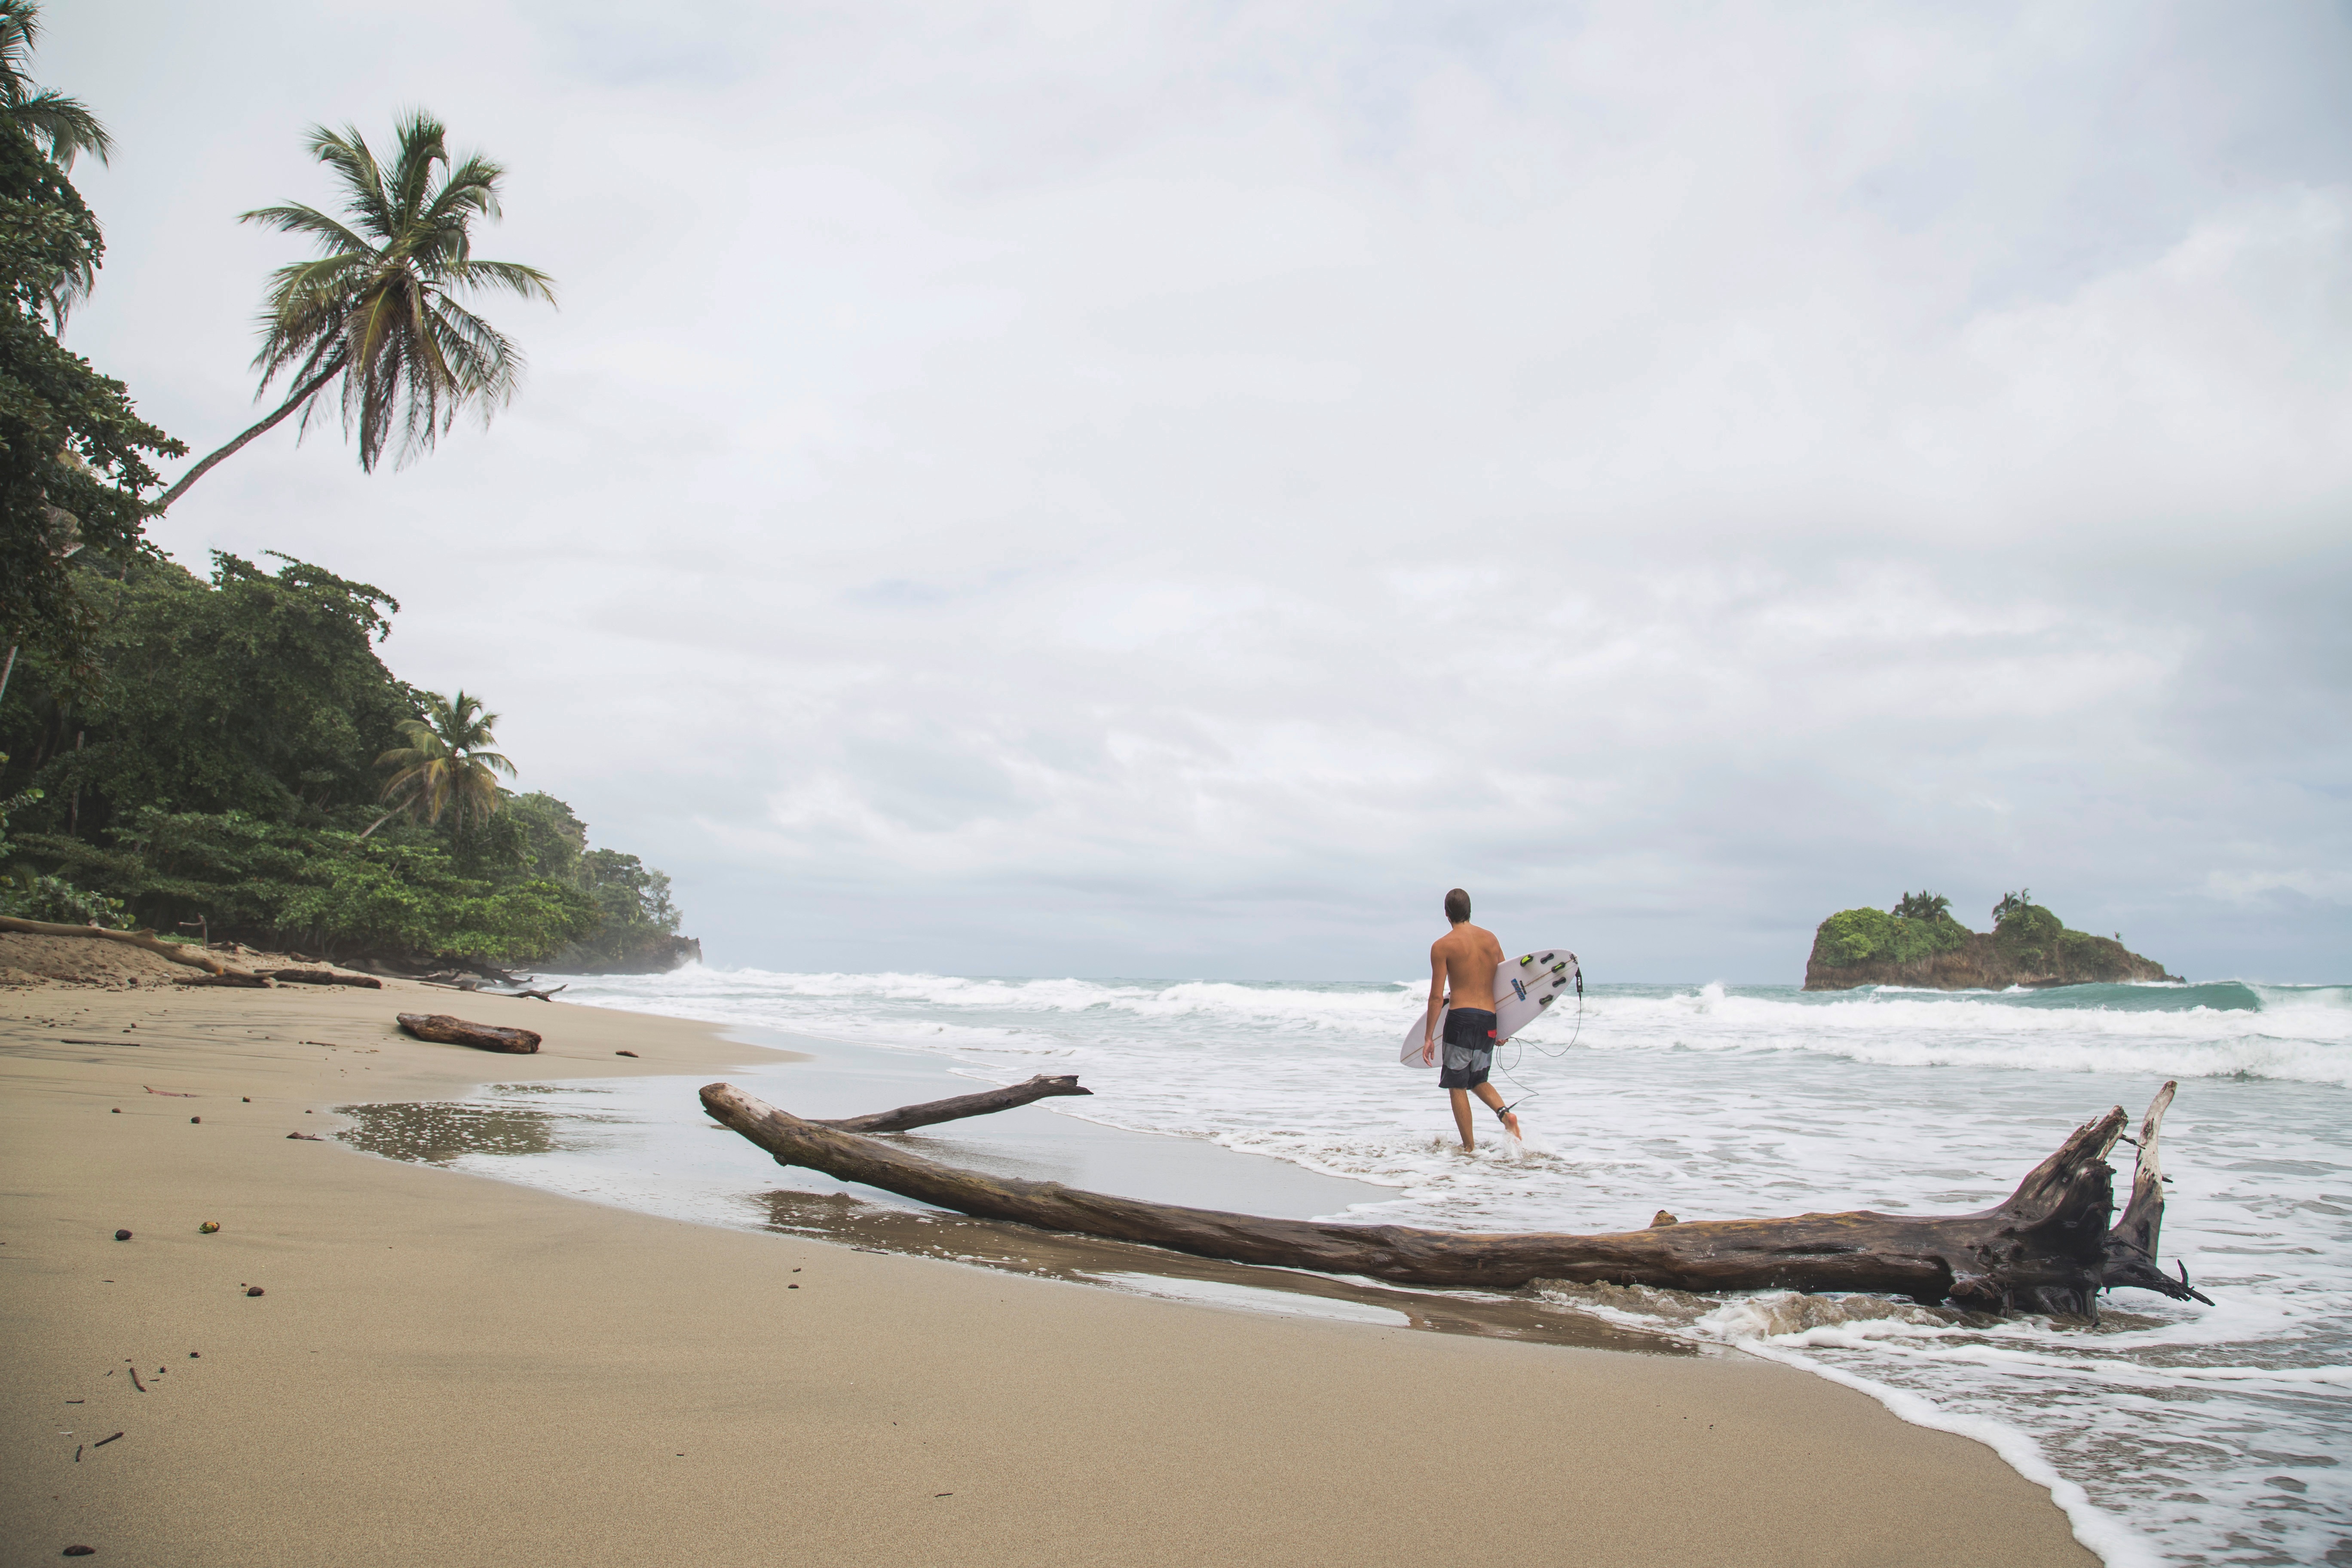
beach, sea, coast, sand, ocean, shore, wave, vacation, bay, body of water, cape, wind wave